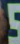
Number: 5